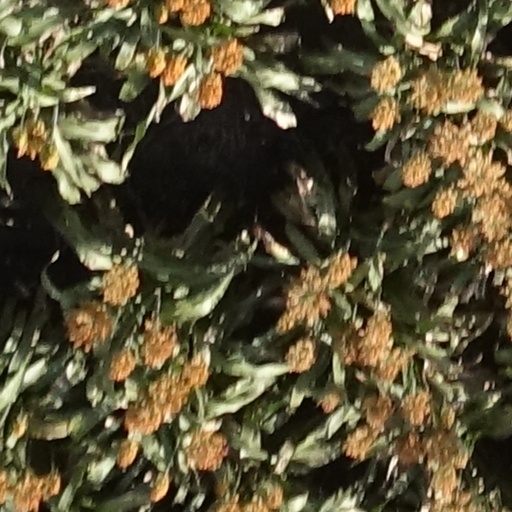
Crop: sorghum